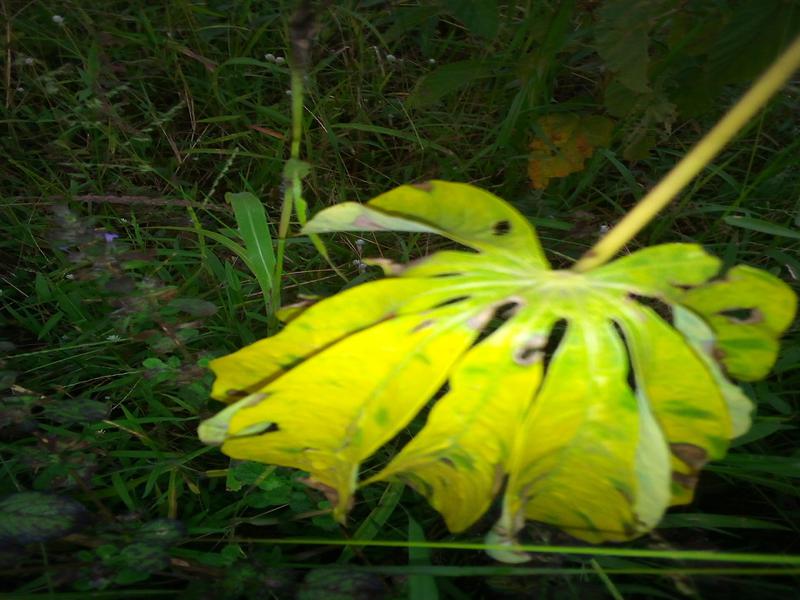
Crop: cassava
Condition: bacterial_blight